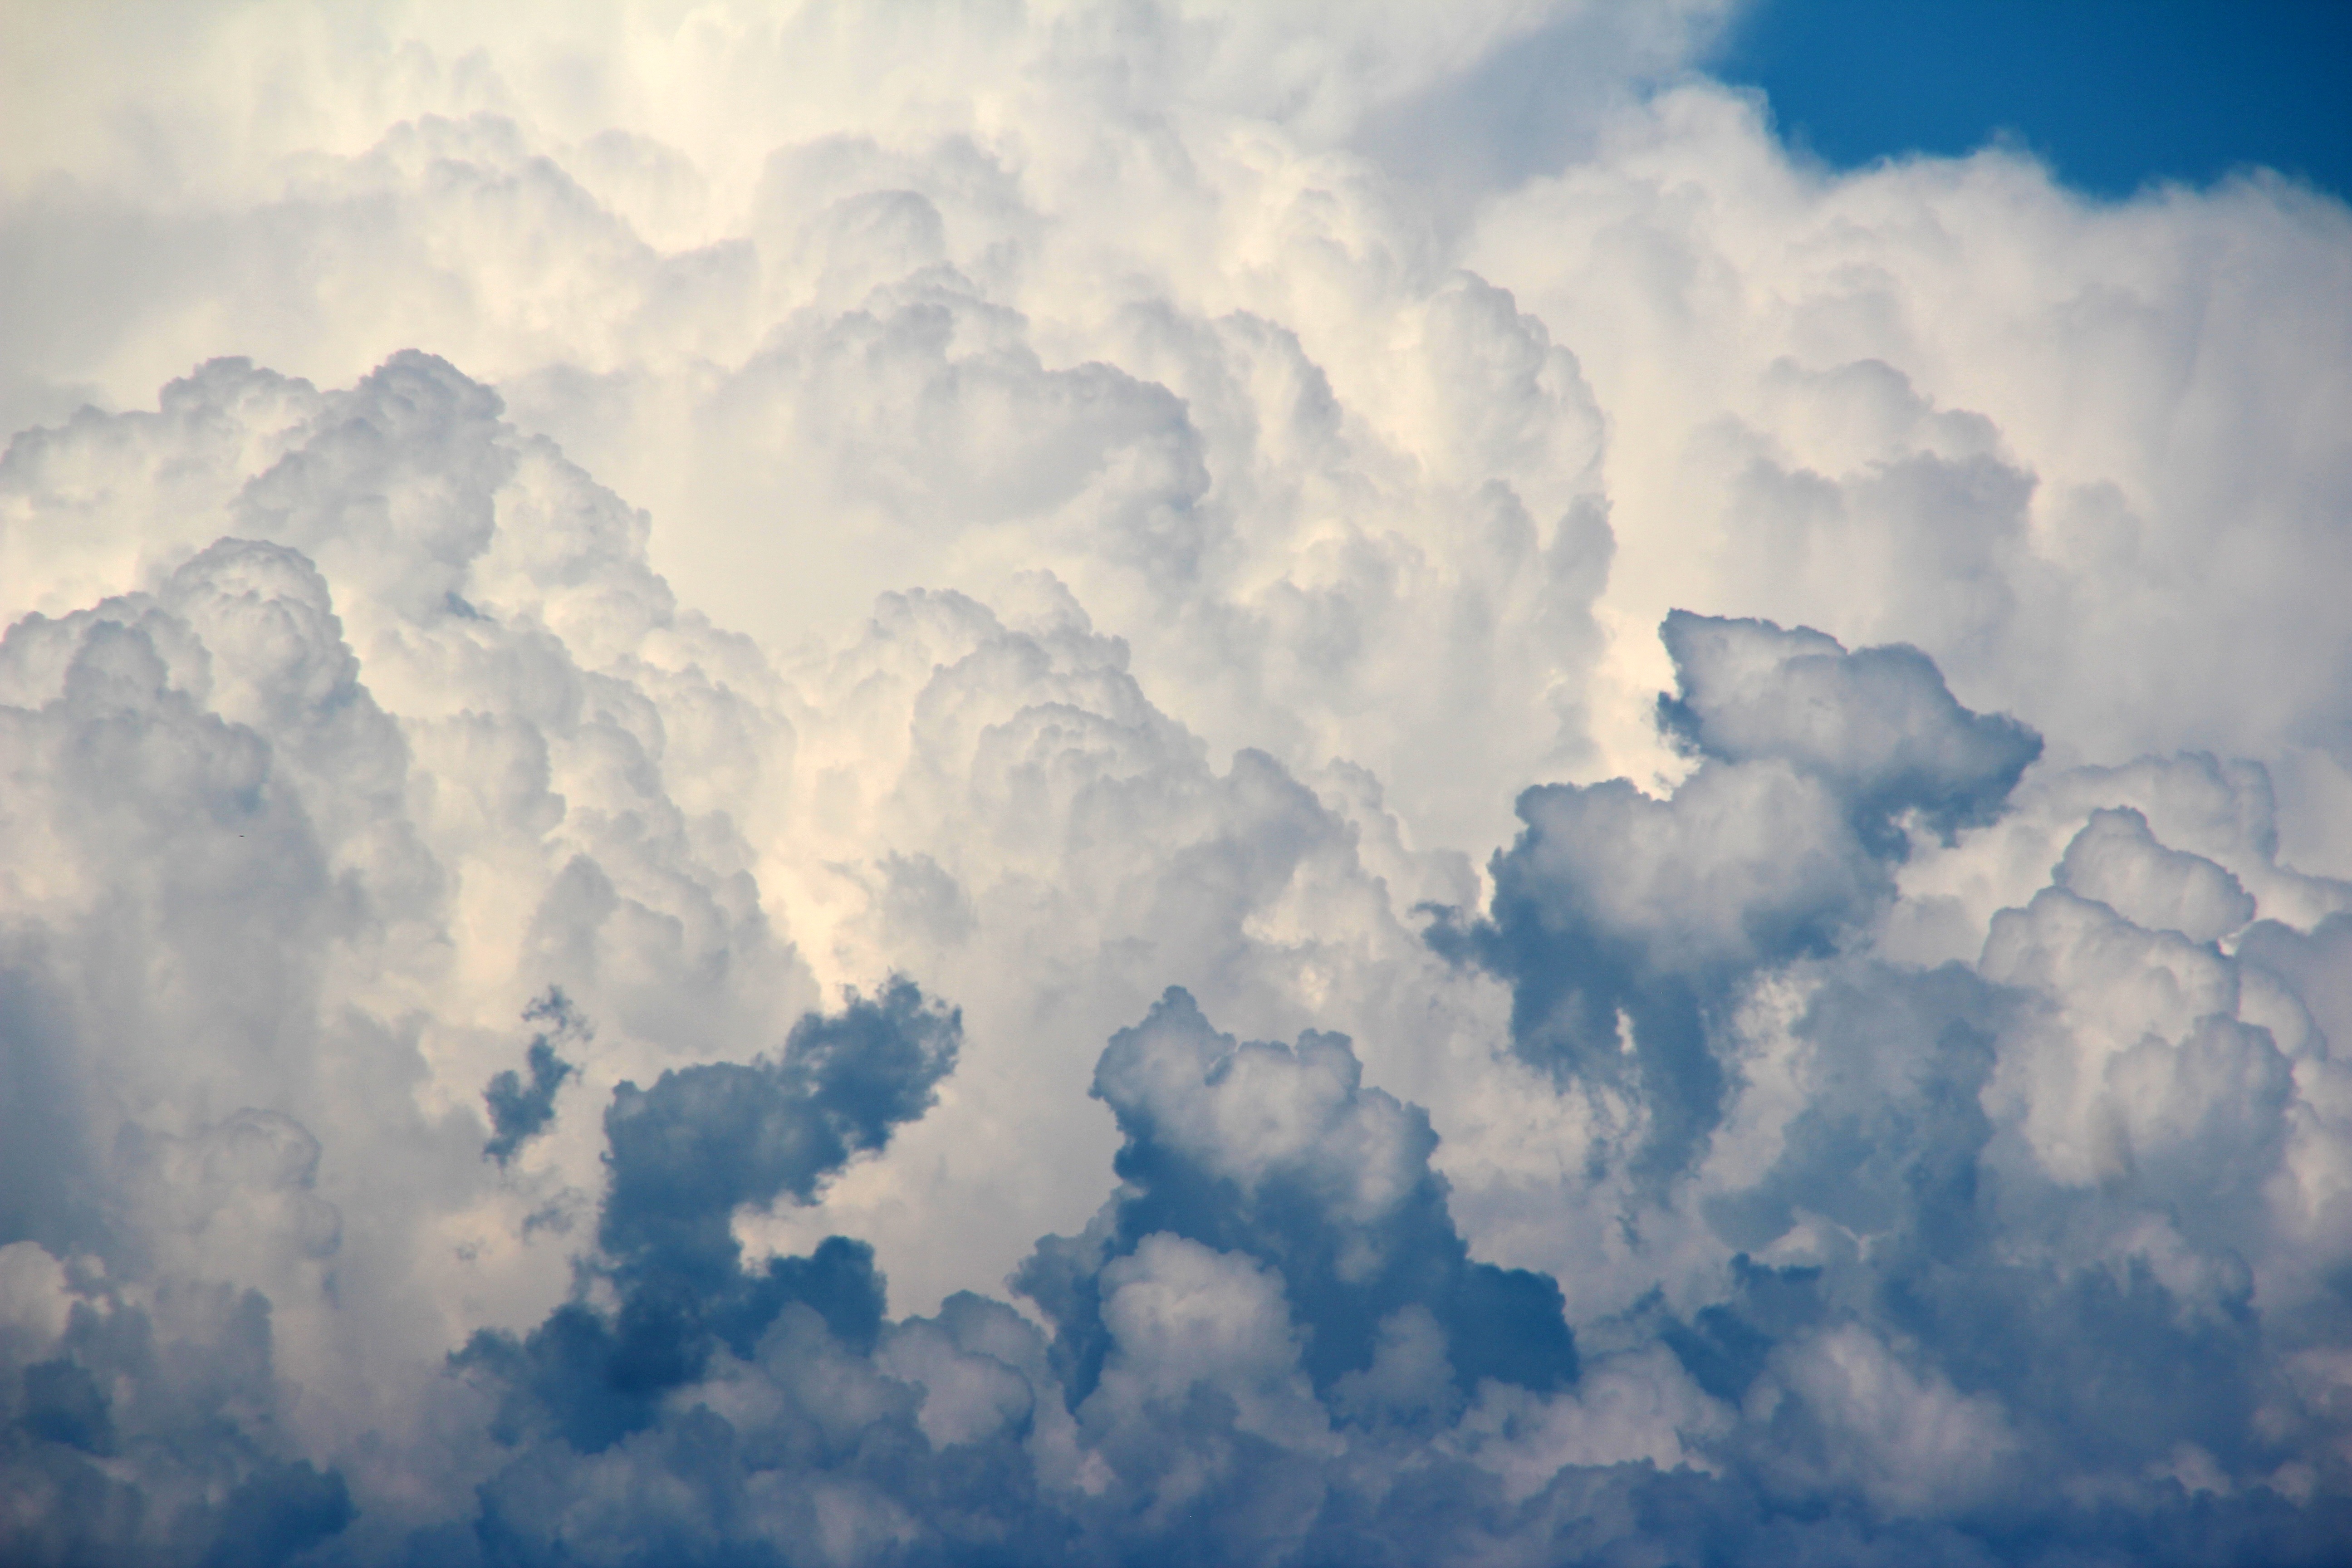
cloud, sky, sunlight, atmosphere, weather, cumulus, clouds, dark clouds, clouds form, meteorological phenomenon, atmospheric phenomenon, atmosphere of earth